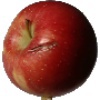
Label: images